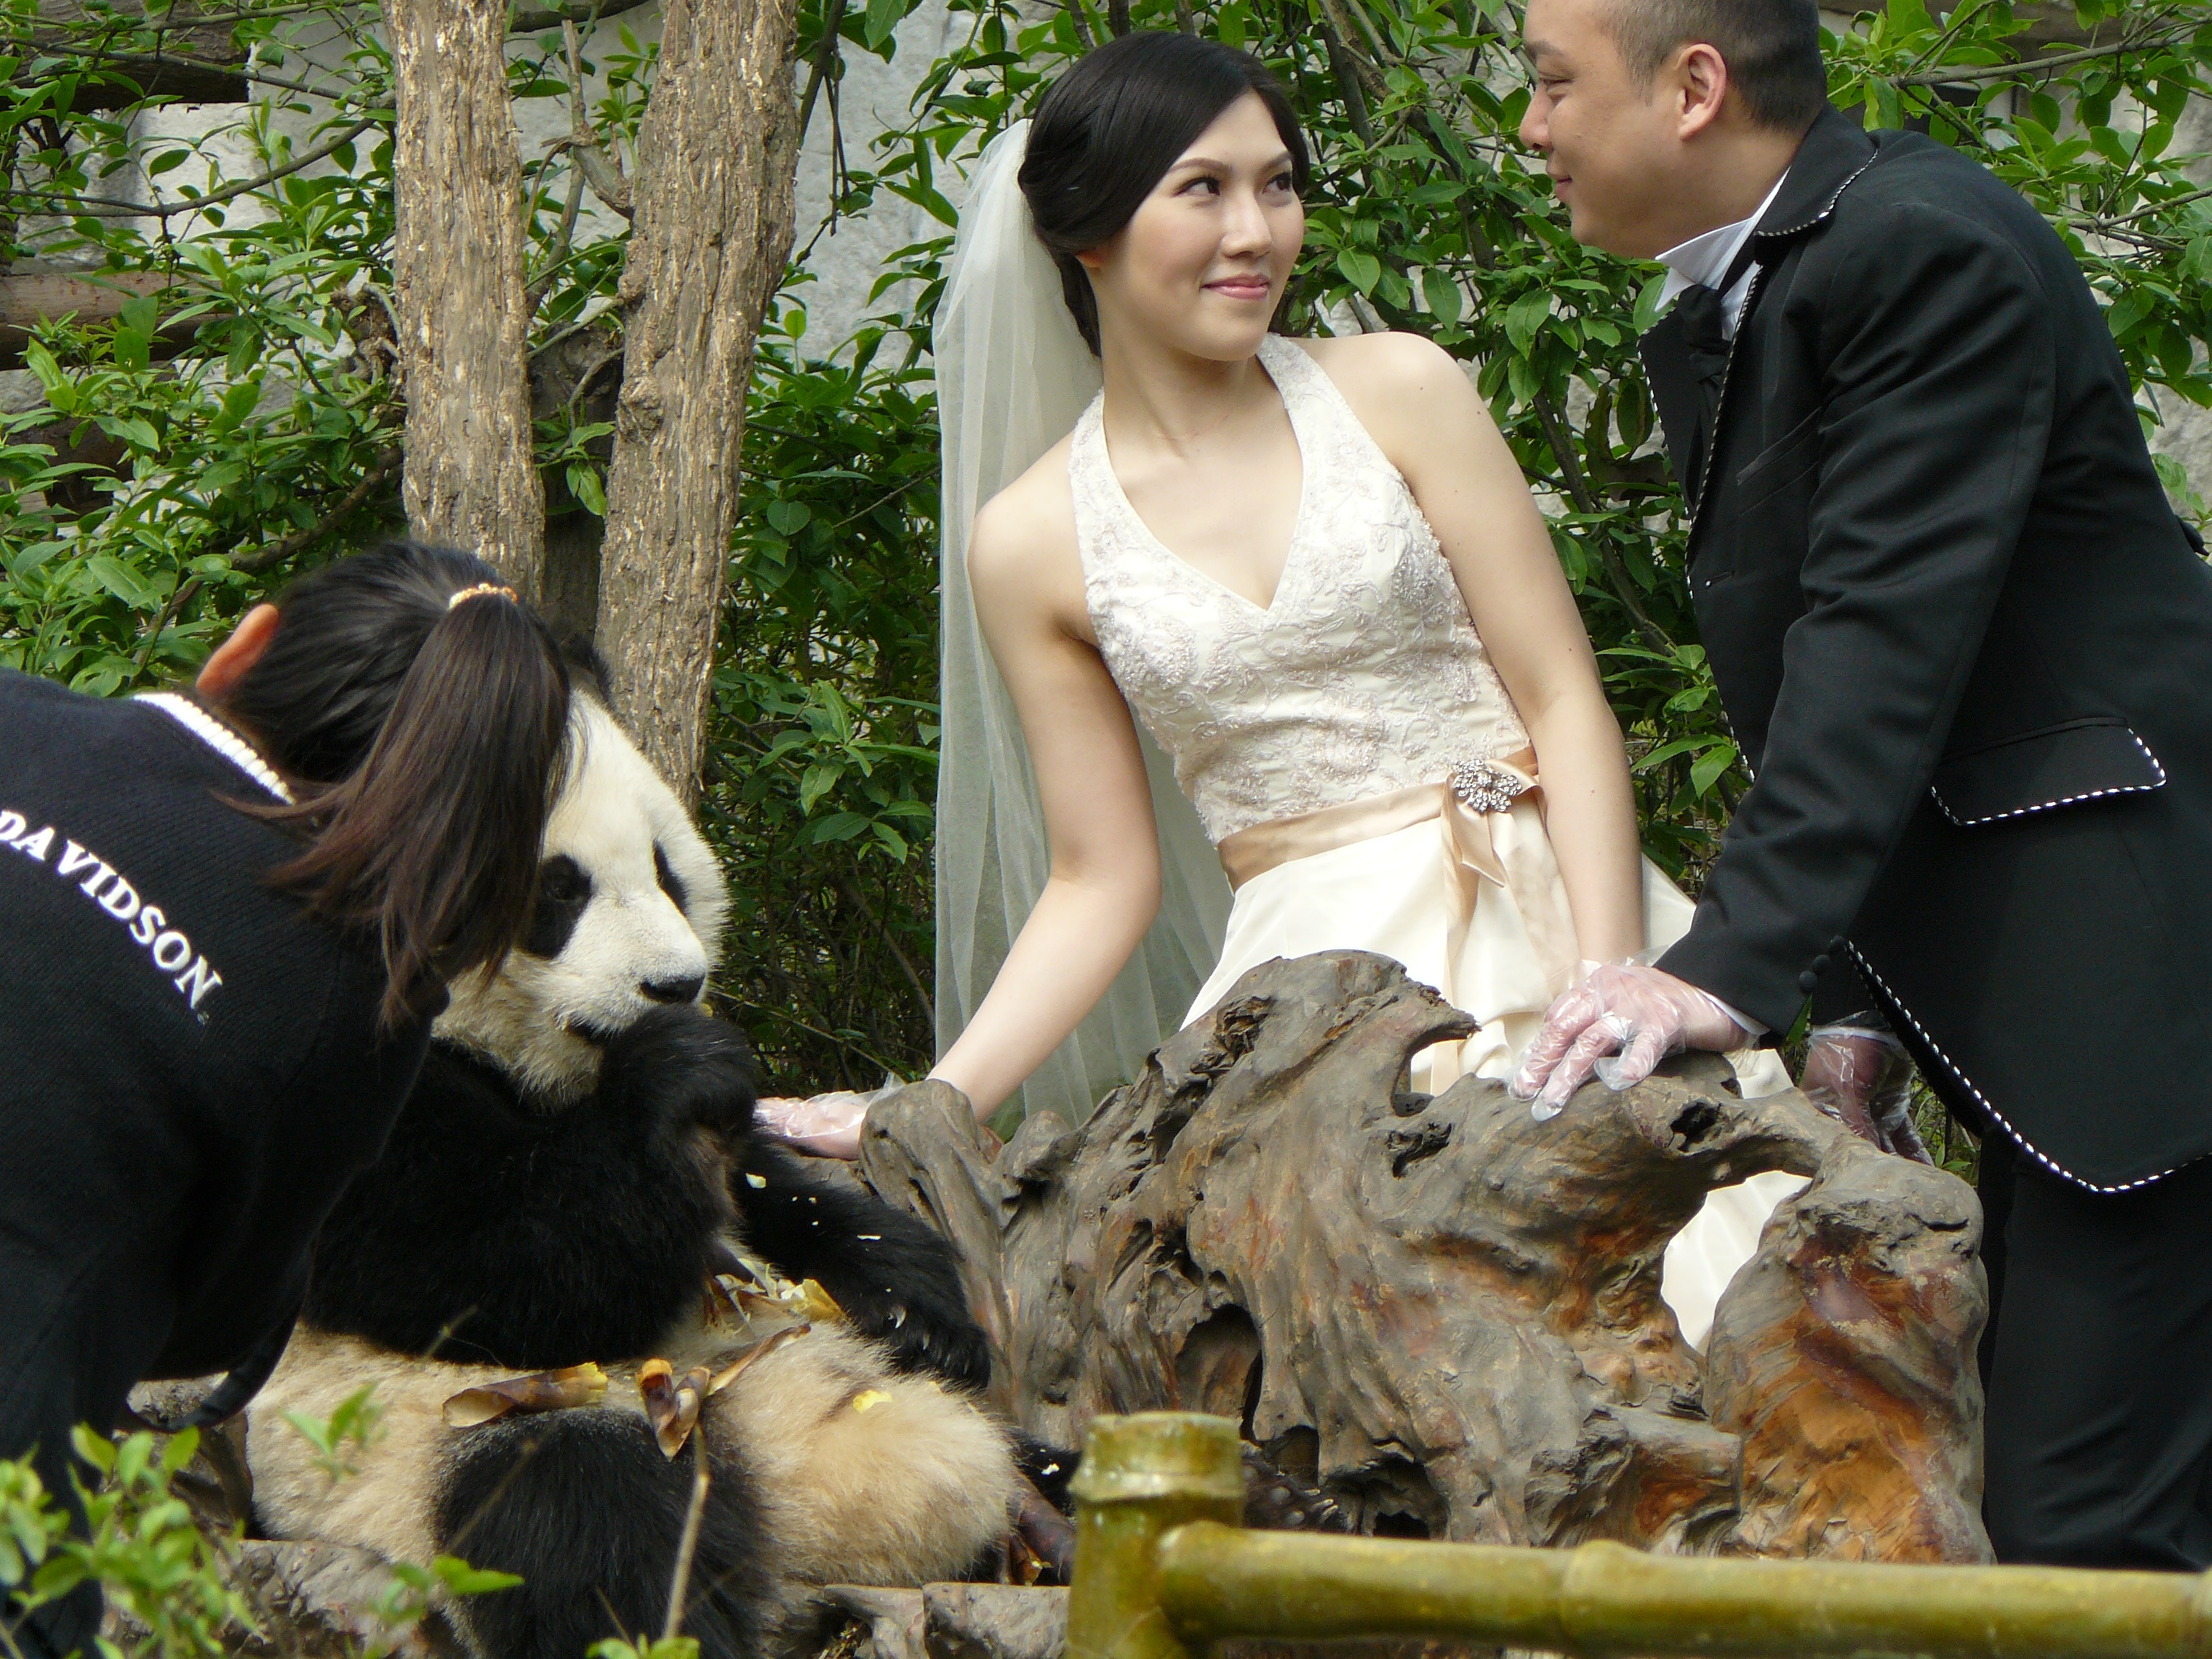
wedding, canidae, dog, dress, sporting group, ceremony, fawn, carnivore, fur, formal wear